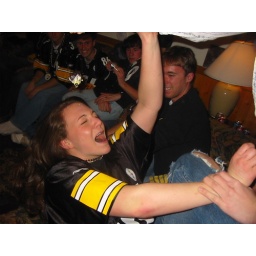
you can see the cake flying through the air over kara's head.